Harbin

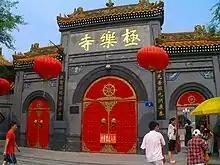
Ji Le Temple (Temple of Bliss), a Buddhist temple in Harbin

Central Street, one of the main business streets in Harbin, is a remnant of the bustling international business activities at the turn of the 20th century. First built in 1898, The long street is now a veritable museum of European architectural styles: Baroque and Byzantine façades, little Russian bakeries and French fashion houses, as well as non European architectural styles: American eateries, and Japanese restaurants.